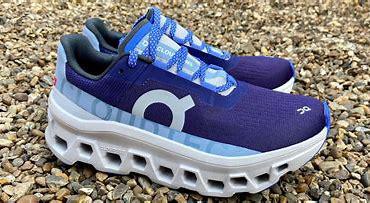
Brand: ON
Model: Cloud